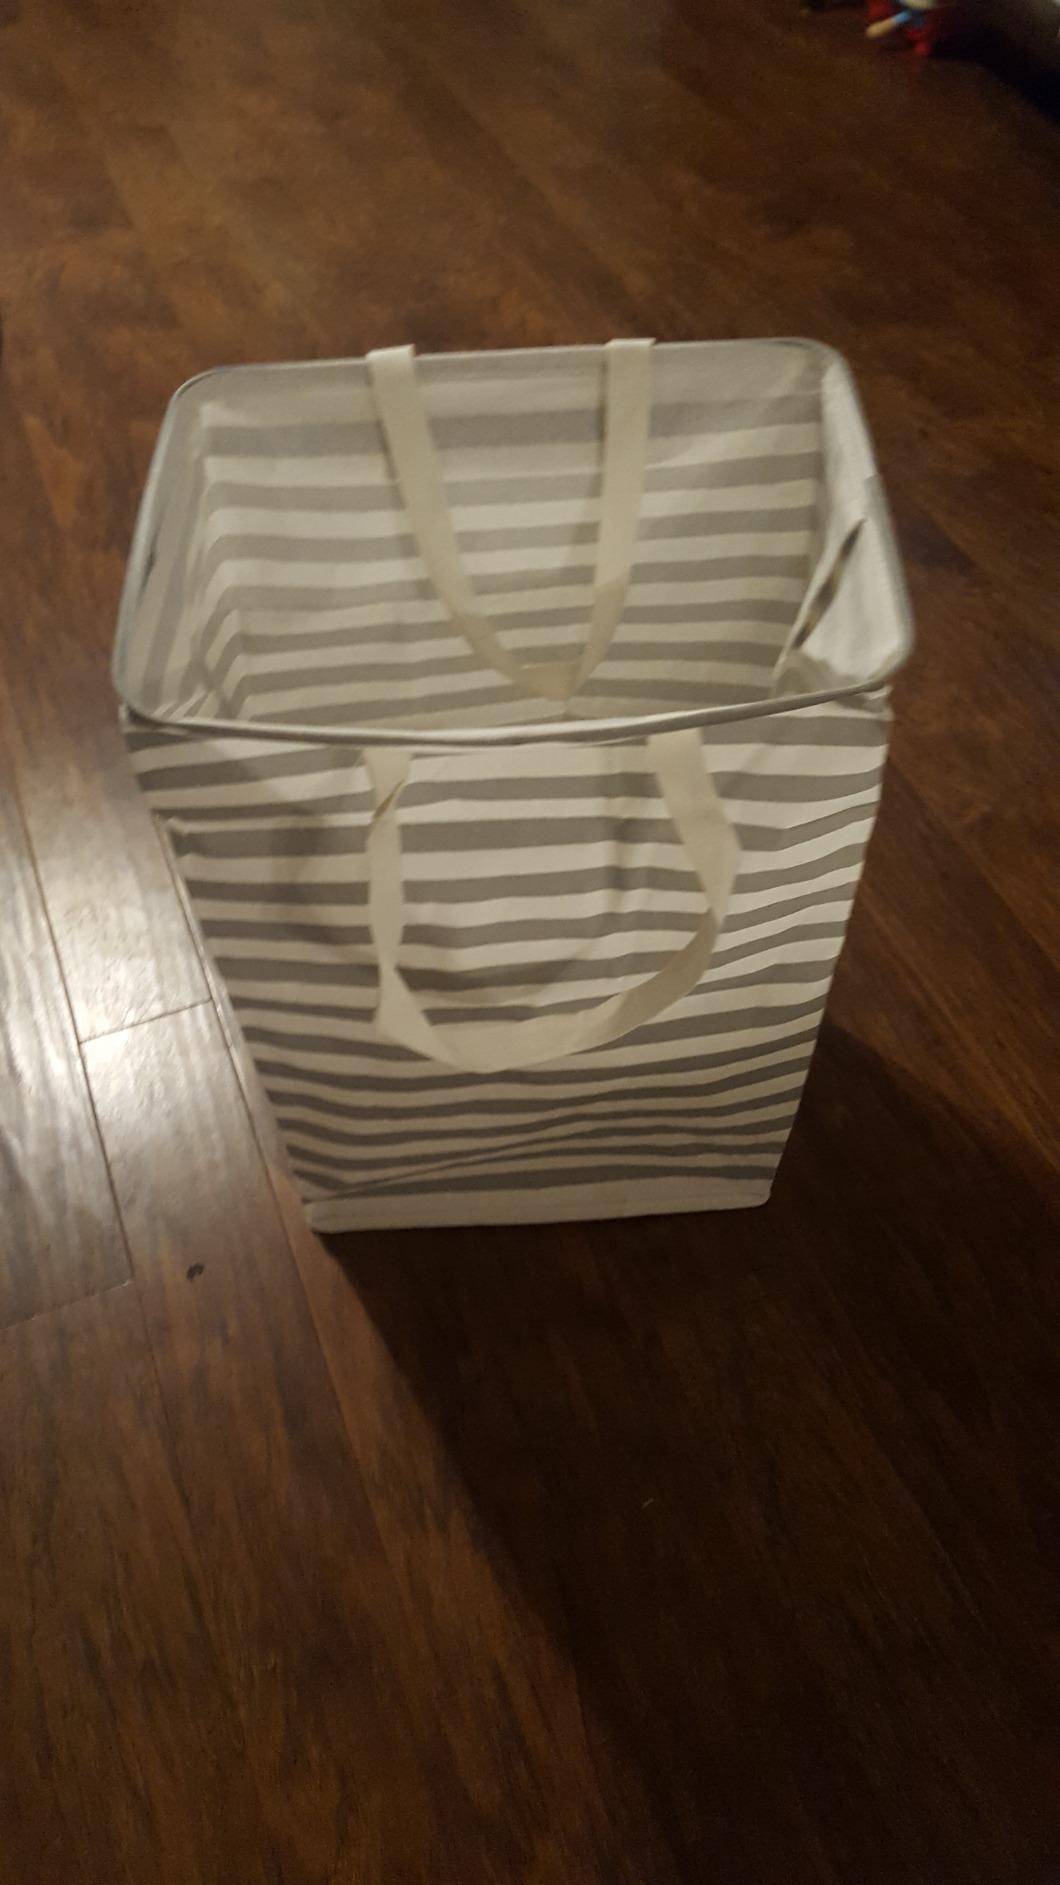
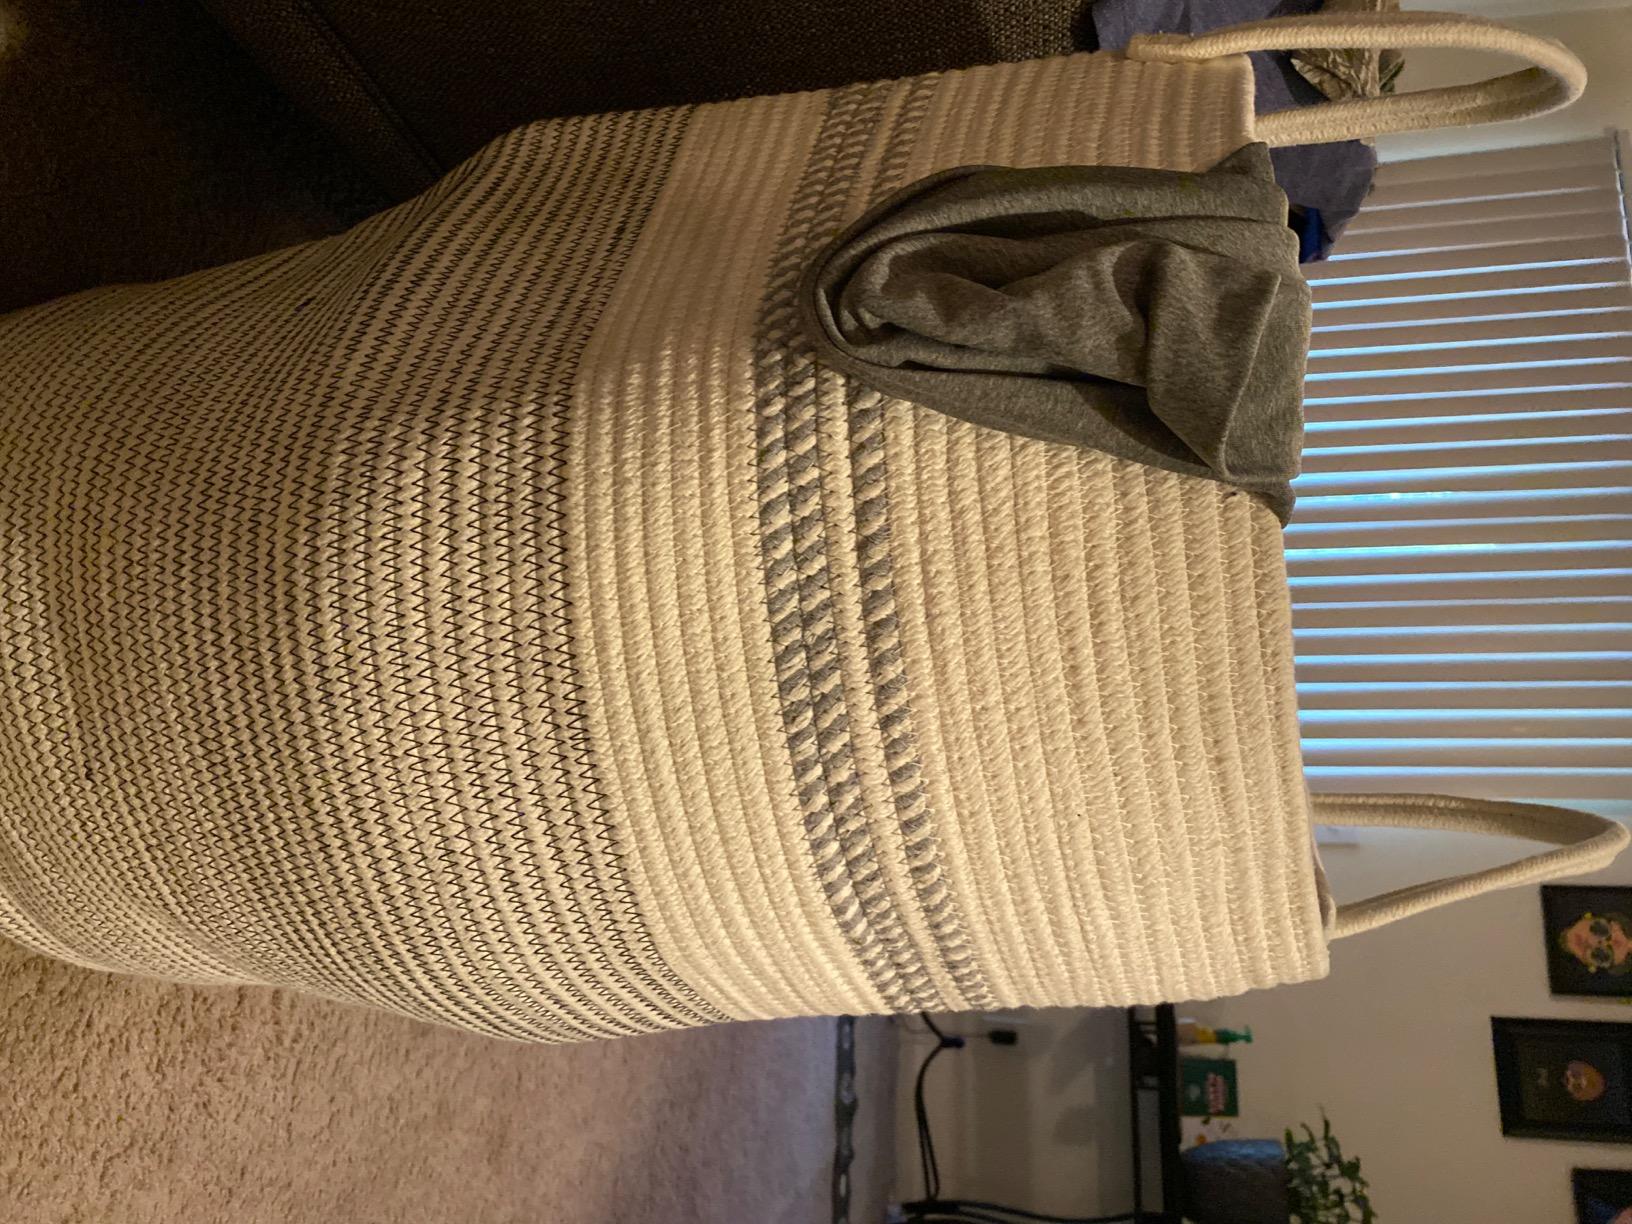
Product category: items_hamper
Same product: no